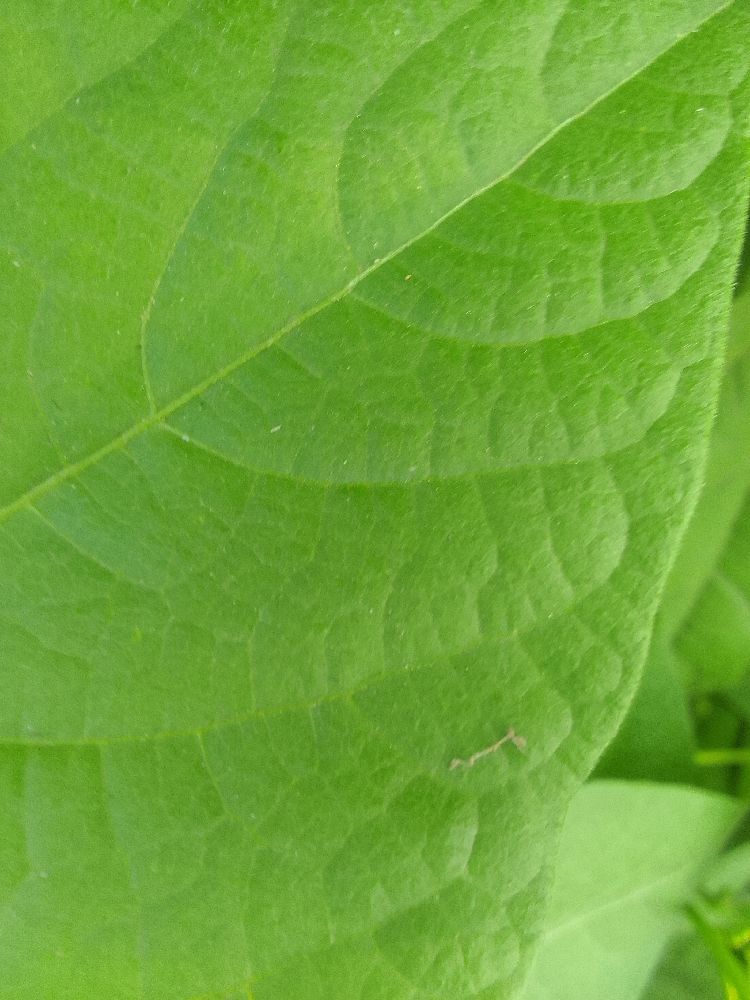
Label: healthy